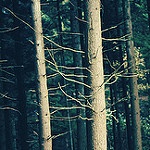
Label: forest